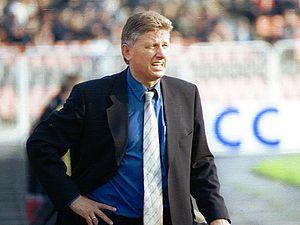
Viktor Ievhenovytch Prokopenko est un footballeur et entraîneur de football soviétique et ukrainien né le 24 octobre 1944 à Marioupol et mort le 18 août 2007 à Odessa.